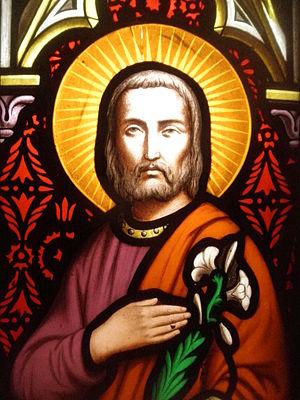
Le Plantier de Costebelle est une maison d’architecture néo-palladienne construite à partir de 1857 par la baronne Hortense Pauline Husson de Prailly. Située dans la commune de Hyères-les-Palmiers, dans le département du Var, sur le versant est du mont des Oiseaux et des collines de Costebelle, la propriété surplombe la rade d'Hyères, la presqu'île de Giens et les îles de Porquerolles et de Port-Cros. Lieu de villégiature dans la deuxième moitié du XIXᵉ siècle pour d’éminents ecclésiastiques, la « Villa des Palmiers » accueille également l’écrivain légitimiste Armand de Pontmartin. Mais la plus illustre visite à ce jour reste le passage à la Villa des Palmiers, de la reine Victoria accompagnée de la princesse Henri de Battenberg, en 1892.